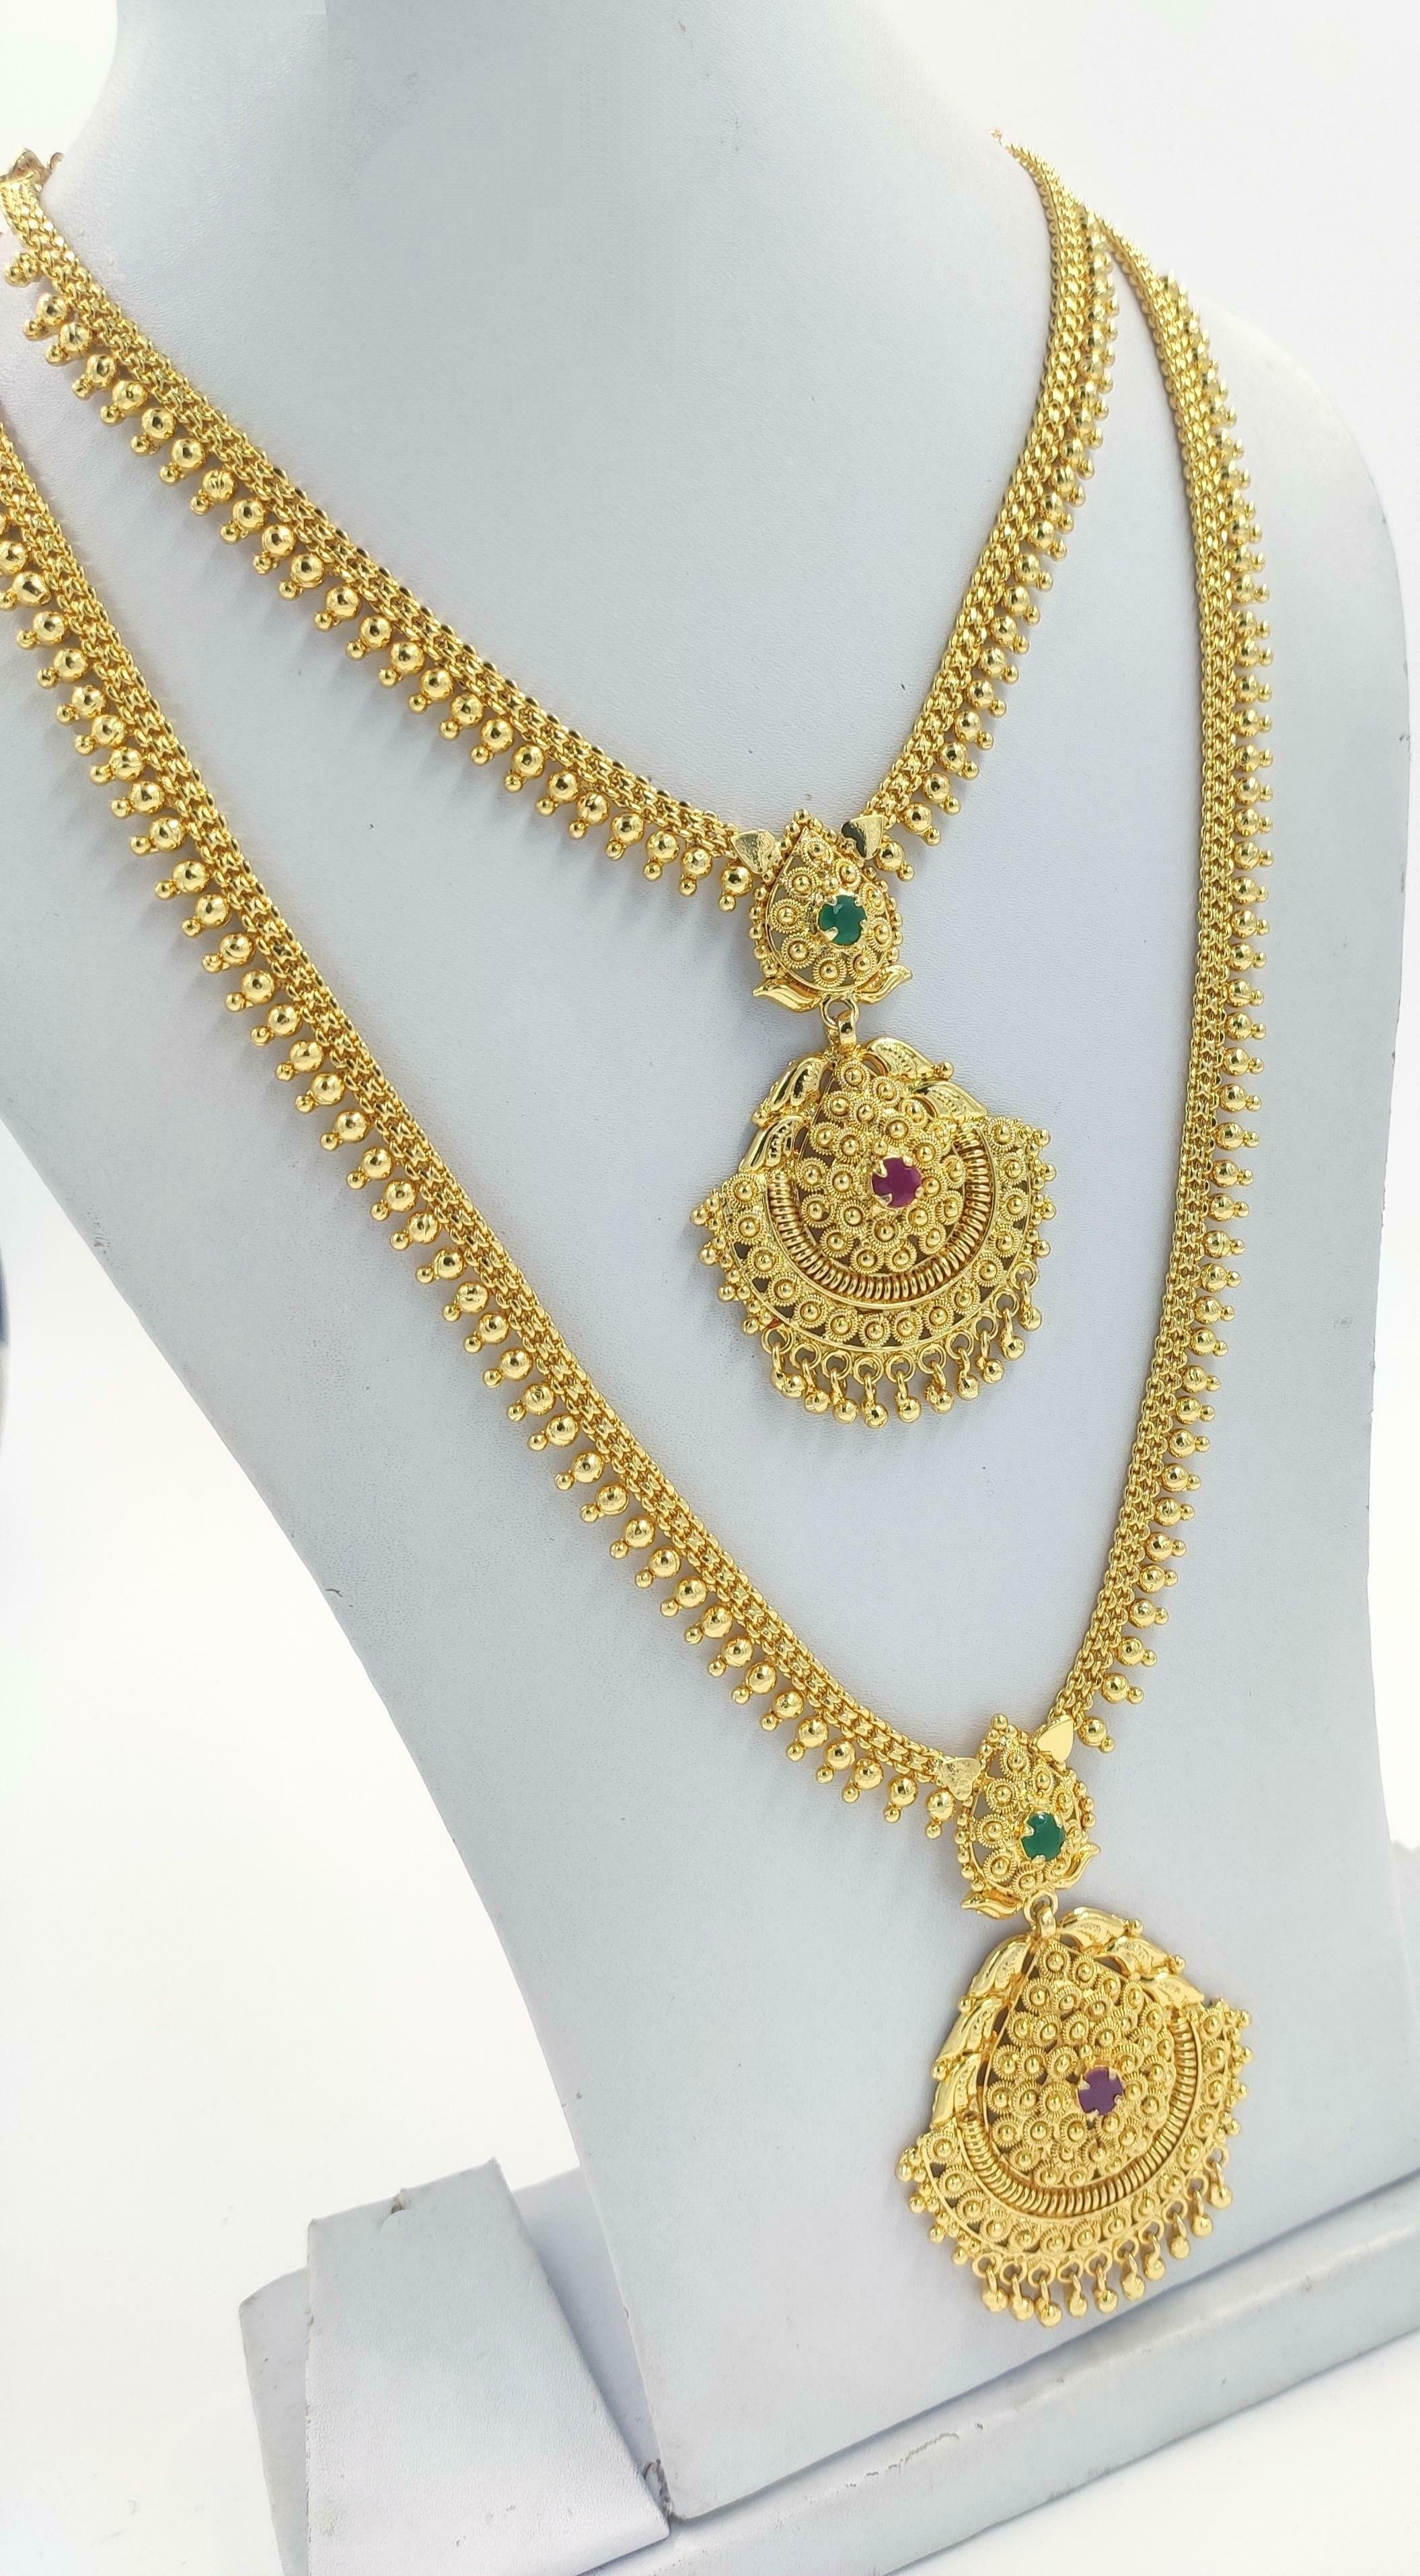
 Hanaa Women, Girls Copper Micro Gold Plated Covering Combo Necklace and Haram
Type: Necklaces & Pendants
Brand: Hanaa
Price: Rs. 1279
 The Brand of HANAA jewelry comes with the coating of Micro Gold Plating on it, which makes it look similar to real 22-karat jewelry. The Brand Of Hanaa Providing you the premium quality products and Our main intention is to satisfy the customer needs. The product gives you stylish look, traditional and modern. This is the Hottest collection of fashion Jewellery.
Features: Base Material - Copper,Chain Type - Anchor,Clasp Type - Fold Over,Chain and Necklace Thickness - 1.5 mm
Included: Pack of 1 x Micro Gold Plated Covering Combo Necklace and Haram